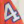
Number: 4